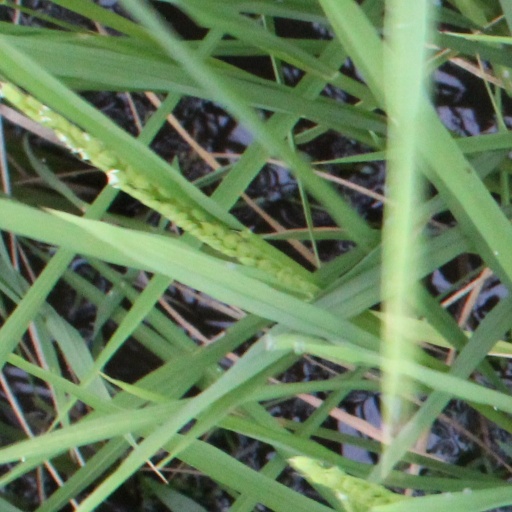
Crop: rice